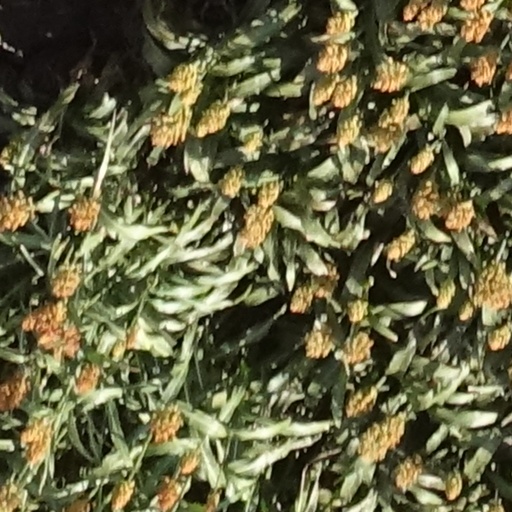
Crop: sorghum